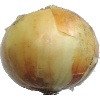
Label: white_onion